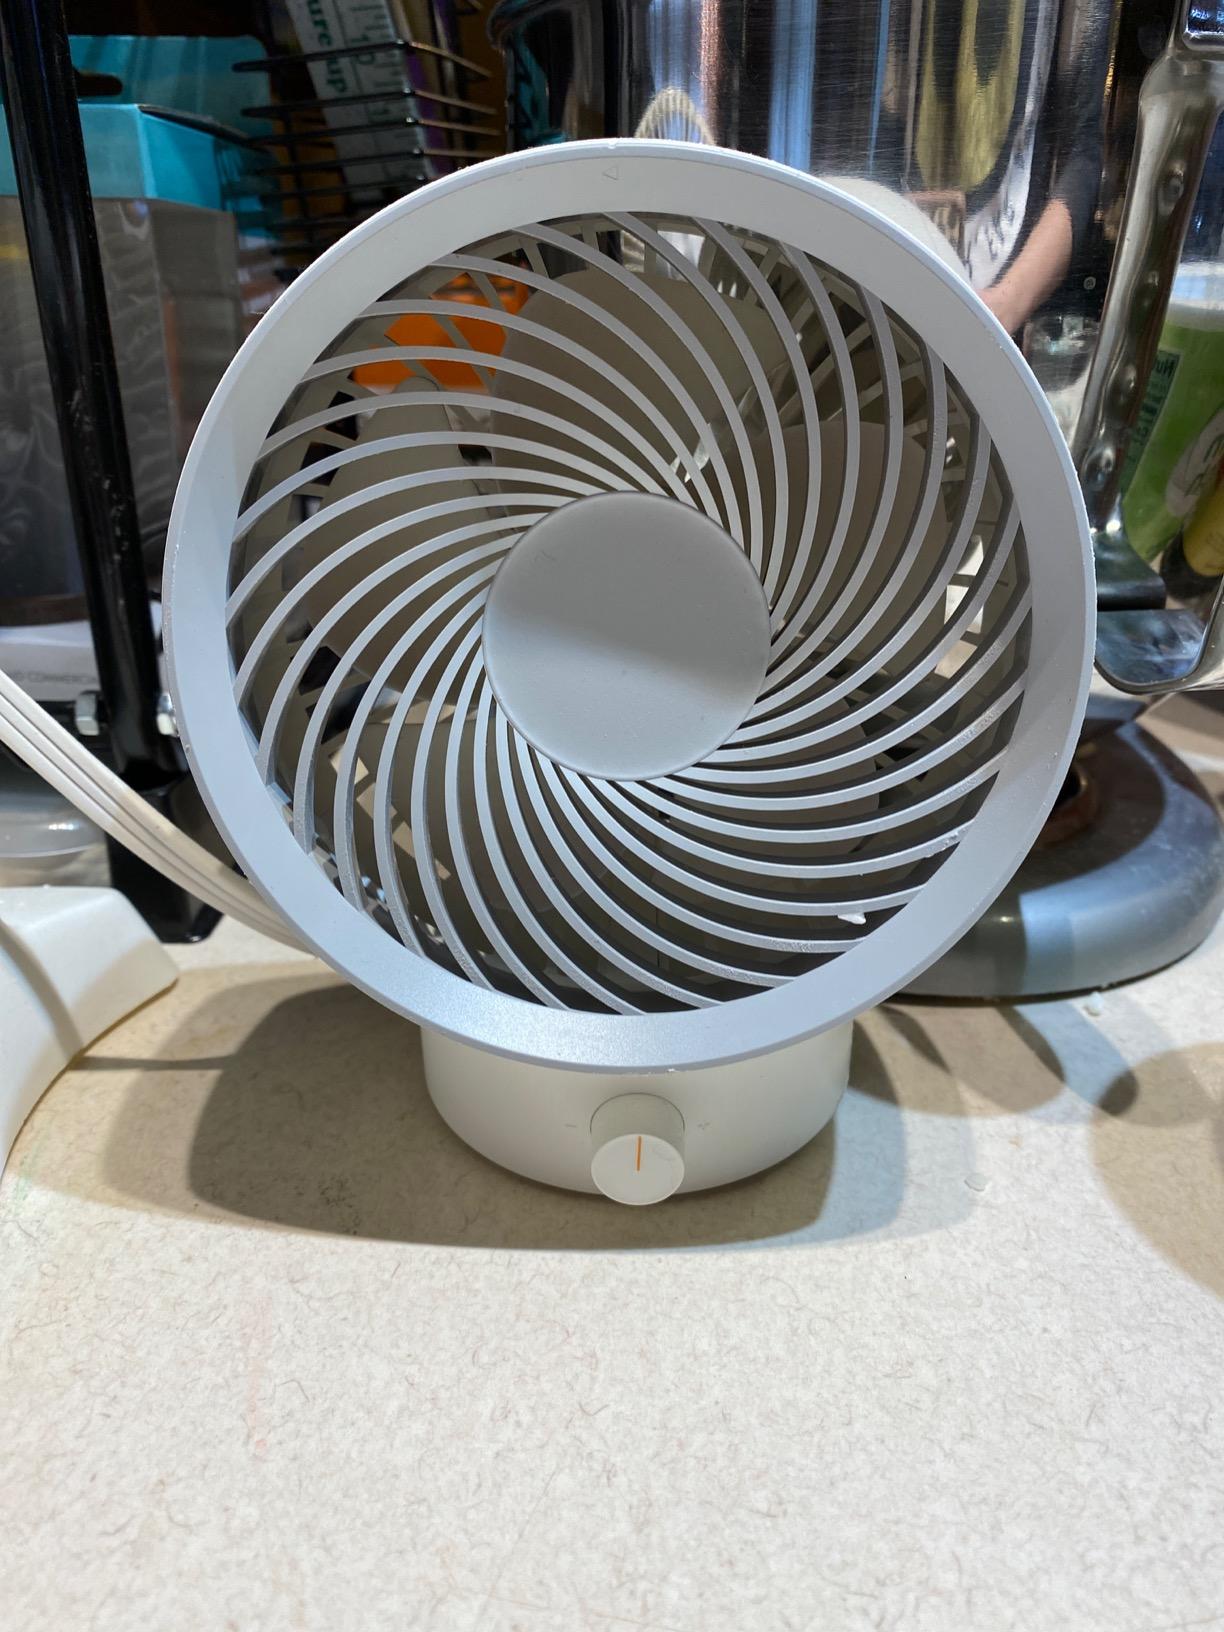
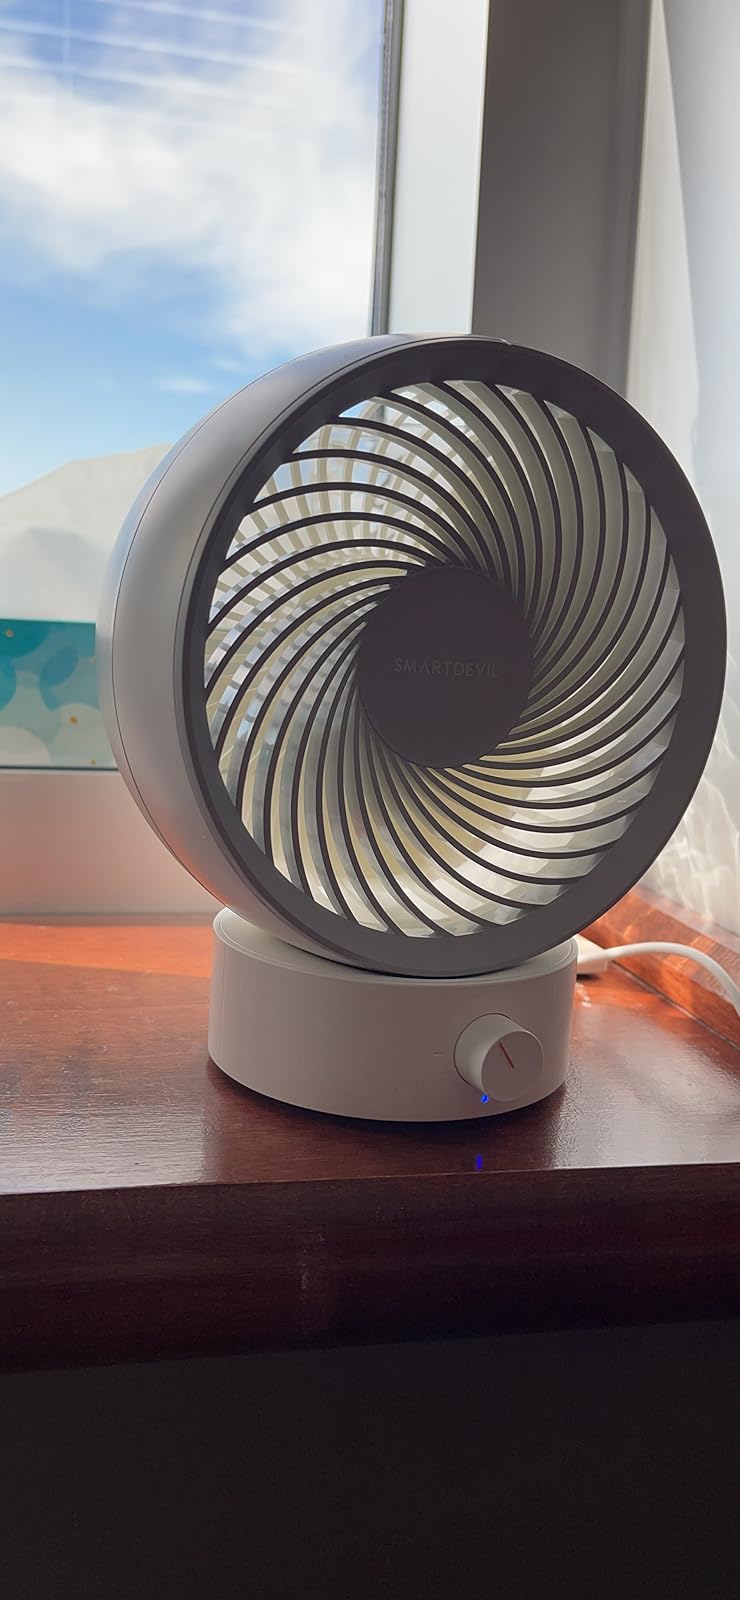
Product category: fan
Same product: yes